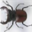
Label: beetle